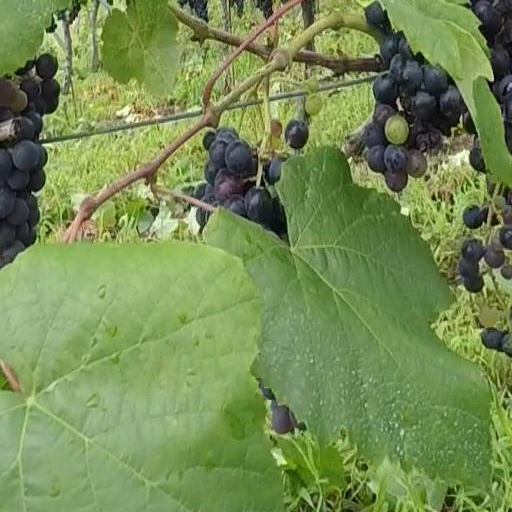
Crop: grape